Culture of the Cook Islands

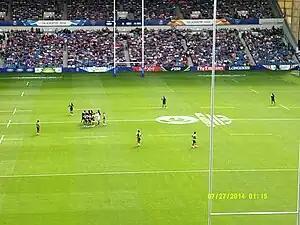
Kenya playing the Cook Islands at the 2014 Commonwealth Games.

The music of the Cook Islands is characterised by heavy drums and ukuleles. Men perform the "hura", which is the equivalent of the Hawaiian "hula", locking their feet on the ground and keeping their shoulders steady. Drums form part of an ensemble. Performing groups include the Cook Islands National Arts Theatre, Arorangi Dance Troupe, Betela Dance Troupe, Akirata Folk Dance Troupe, and Te Ivi Maori Cultural Dance Troupe. Raro Records is the main specialist in music retail on the islands.